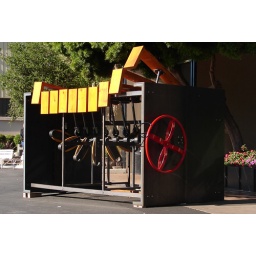
This machine was driven by the red steering wheel.